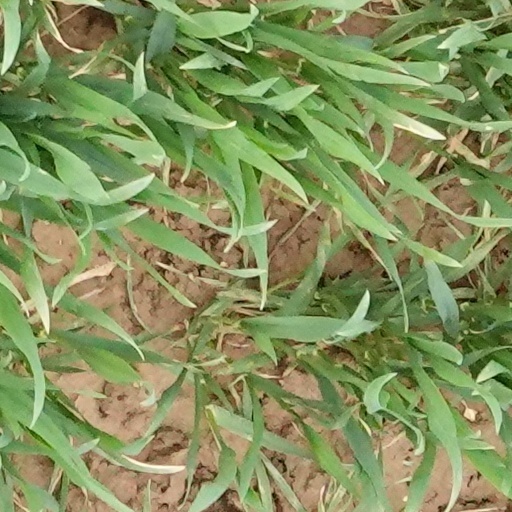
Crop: wheat